Downtown Vermillion Historic District

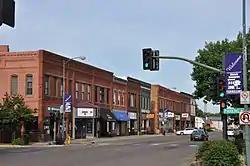
Downtown Vermillion in 2012

Downtown Vermillion Historic District is a historic district in downtown Vermillion, South Dakota, consisting of 34 contributing buildings all constructed between 1880 and 1942. The district was added to the National Register of Historic Places in 2003 and reflects a period of substantial economic growth in Vermillion, as well as for its representation of late 19th and early 20th century architectural styles.